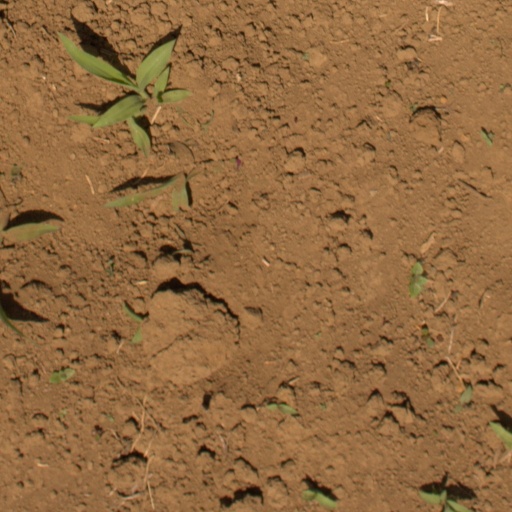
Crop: Jerusalem artichoke